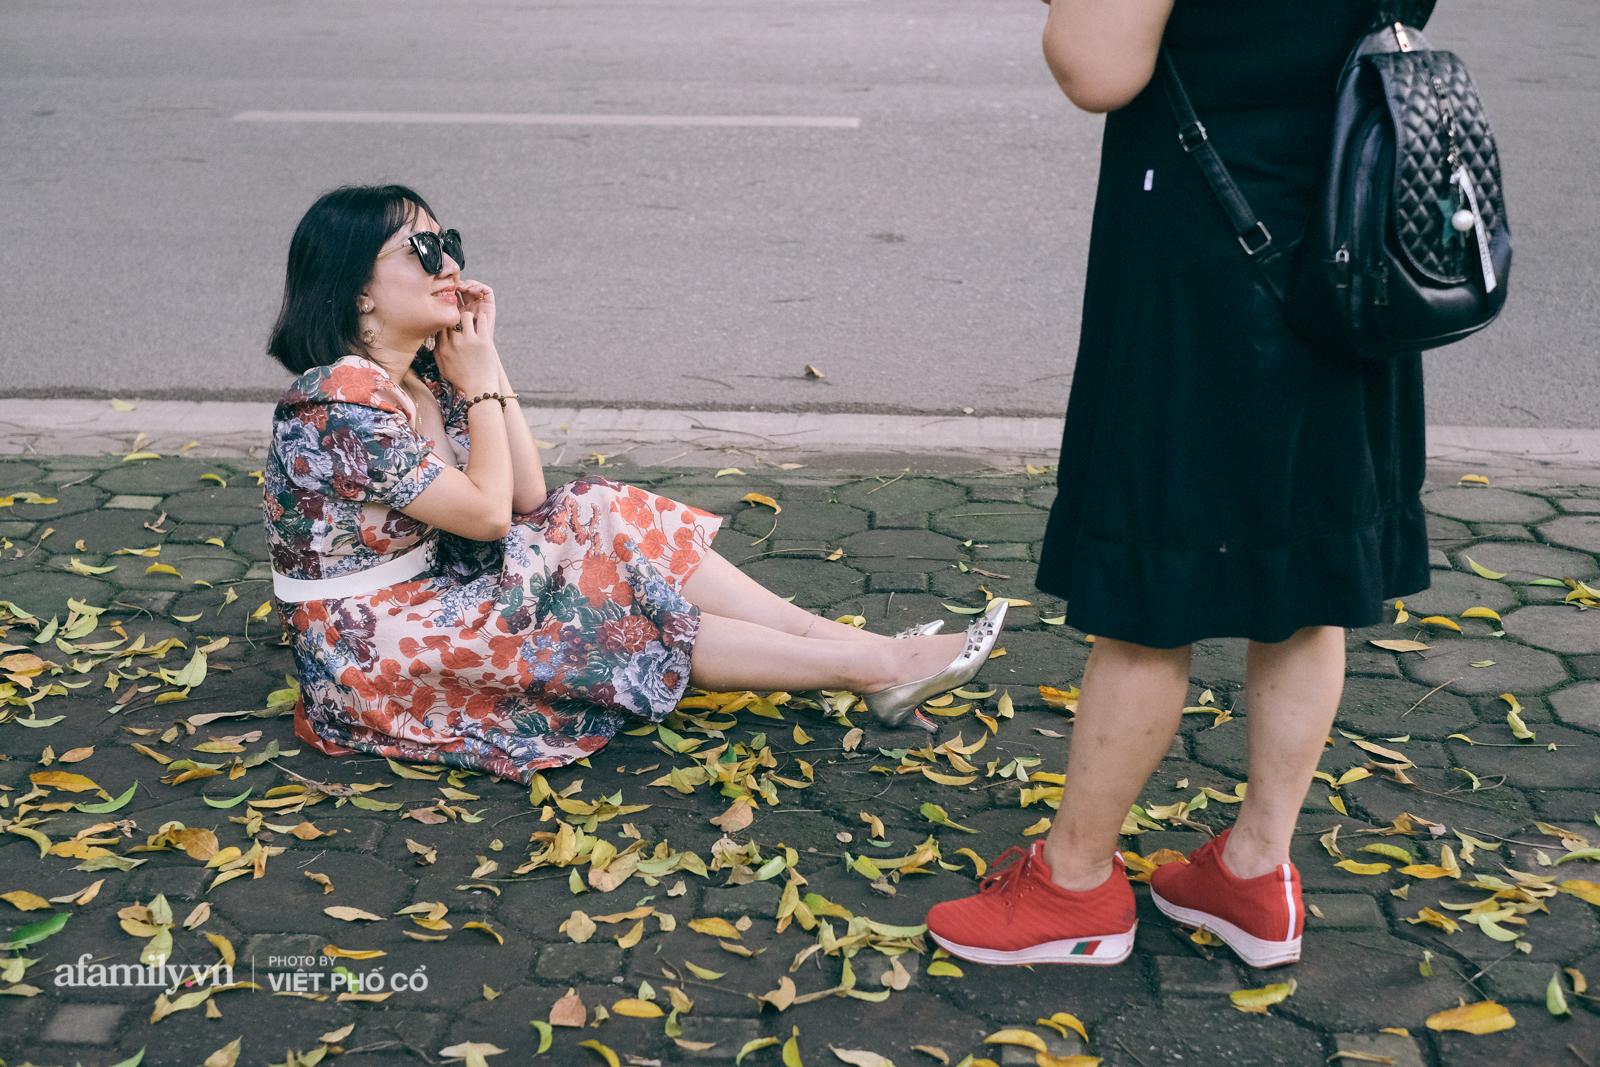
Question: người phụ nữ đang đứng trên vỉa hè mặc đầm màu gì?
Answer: đầm màu đen